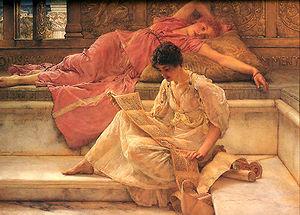
Les recitationes étaient une pratique littéraire de la Rome antique à la fois ludique, politique et commerciale. Il s'agissait de faire une ou plusieurs lectures publiques d'un texte. Certaines se produisaient dans des lieux publics, voire sur le Forum.